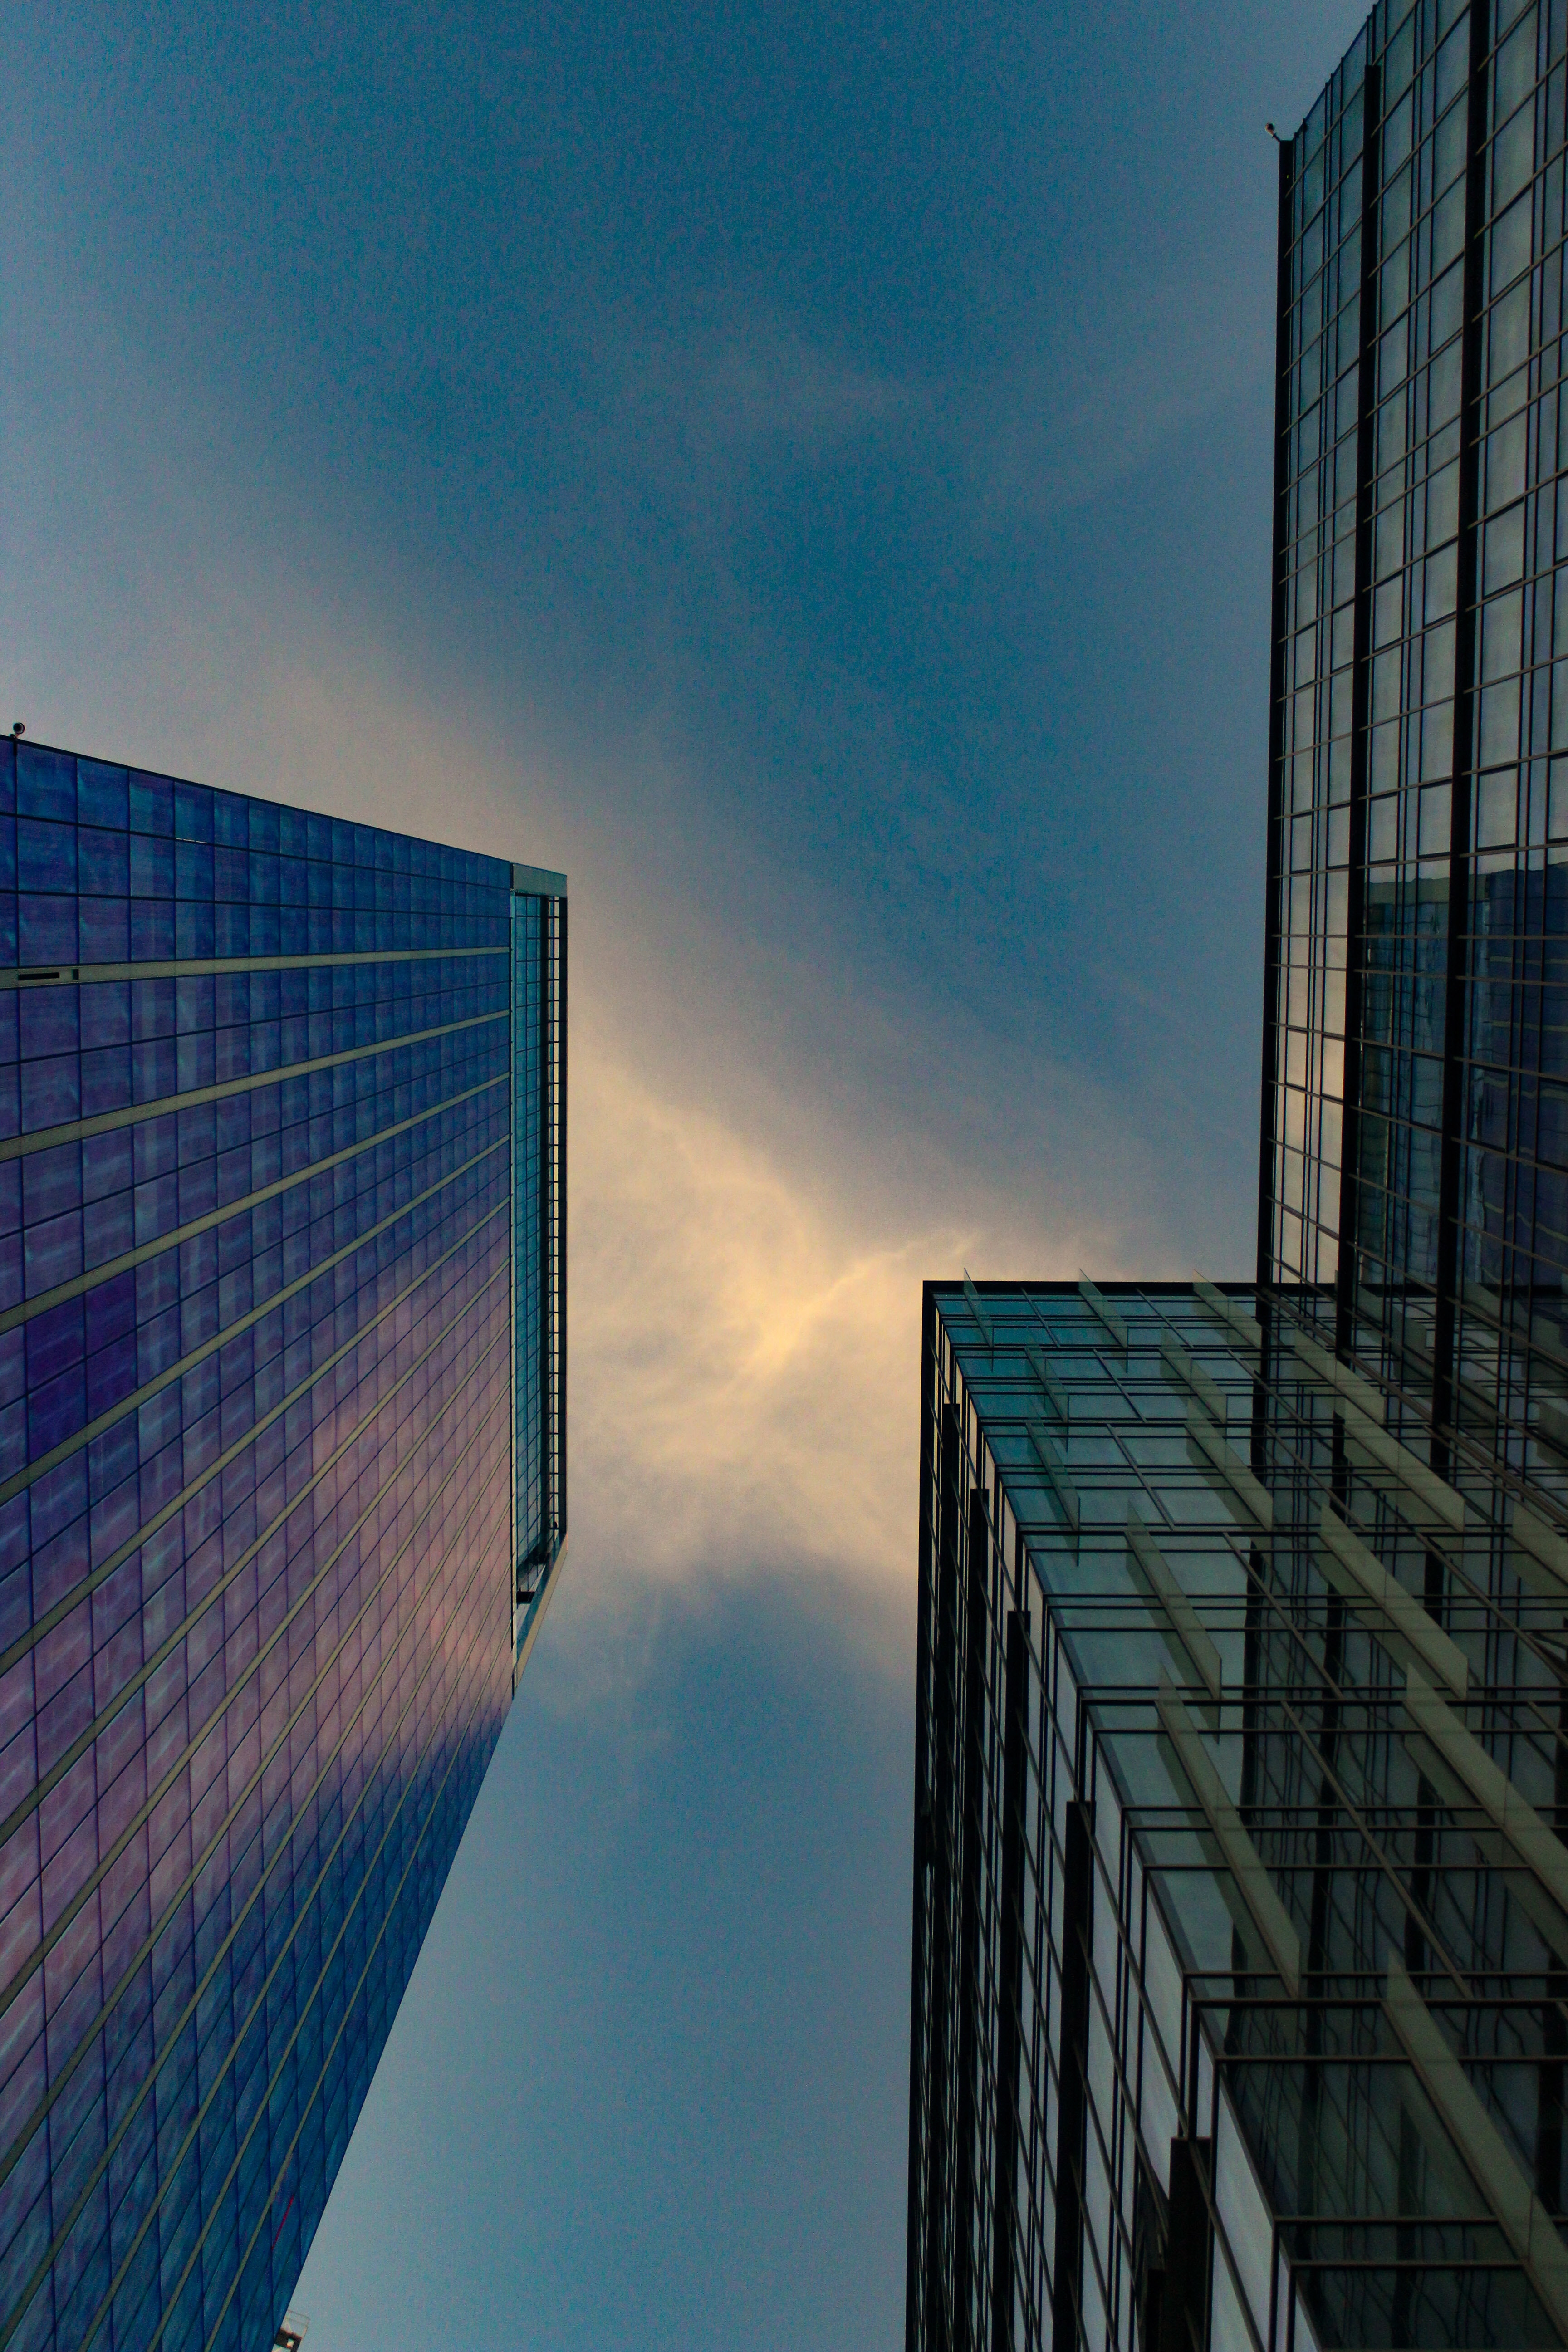
sky, blue, metropolitan area, daytime, architecture, urban area, skyscraper, reflection, metropolis, tower block, building, city, commercial building, line, cloud, human settlement, corporate headquarters, cityscape, facade, glass, tower, Material property, headquarters, mixed use, symmetry, Colorfulness, downtown, urban design, condominium